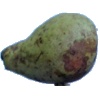
Label: pear_stone